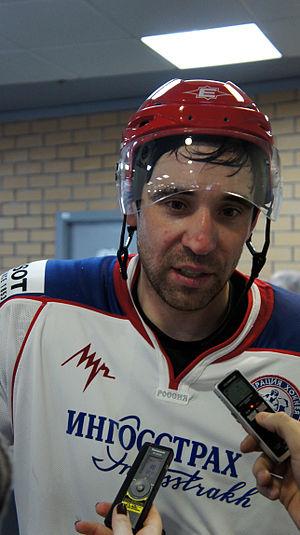
Danis Zinnourovitch Zaripov - en russe : Данис Зиннурович Зарипов - est un joueur professionnel russe de hockey sur glace. Il est le frère de Marat Zaripov.